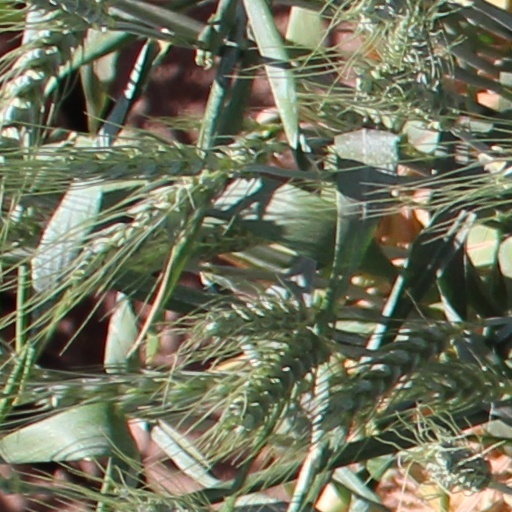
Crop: wheat